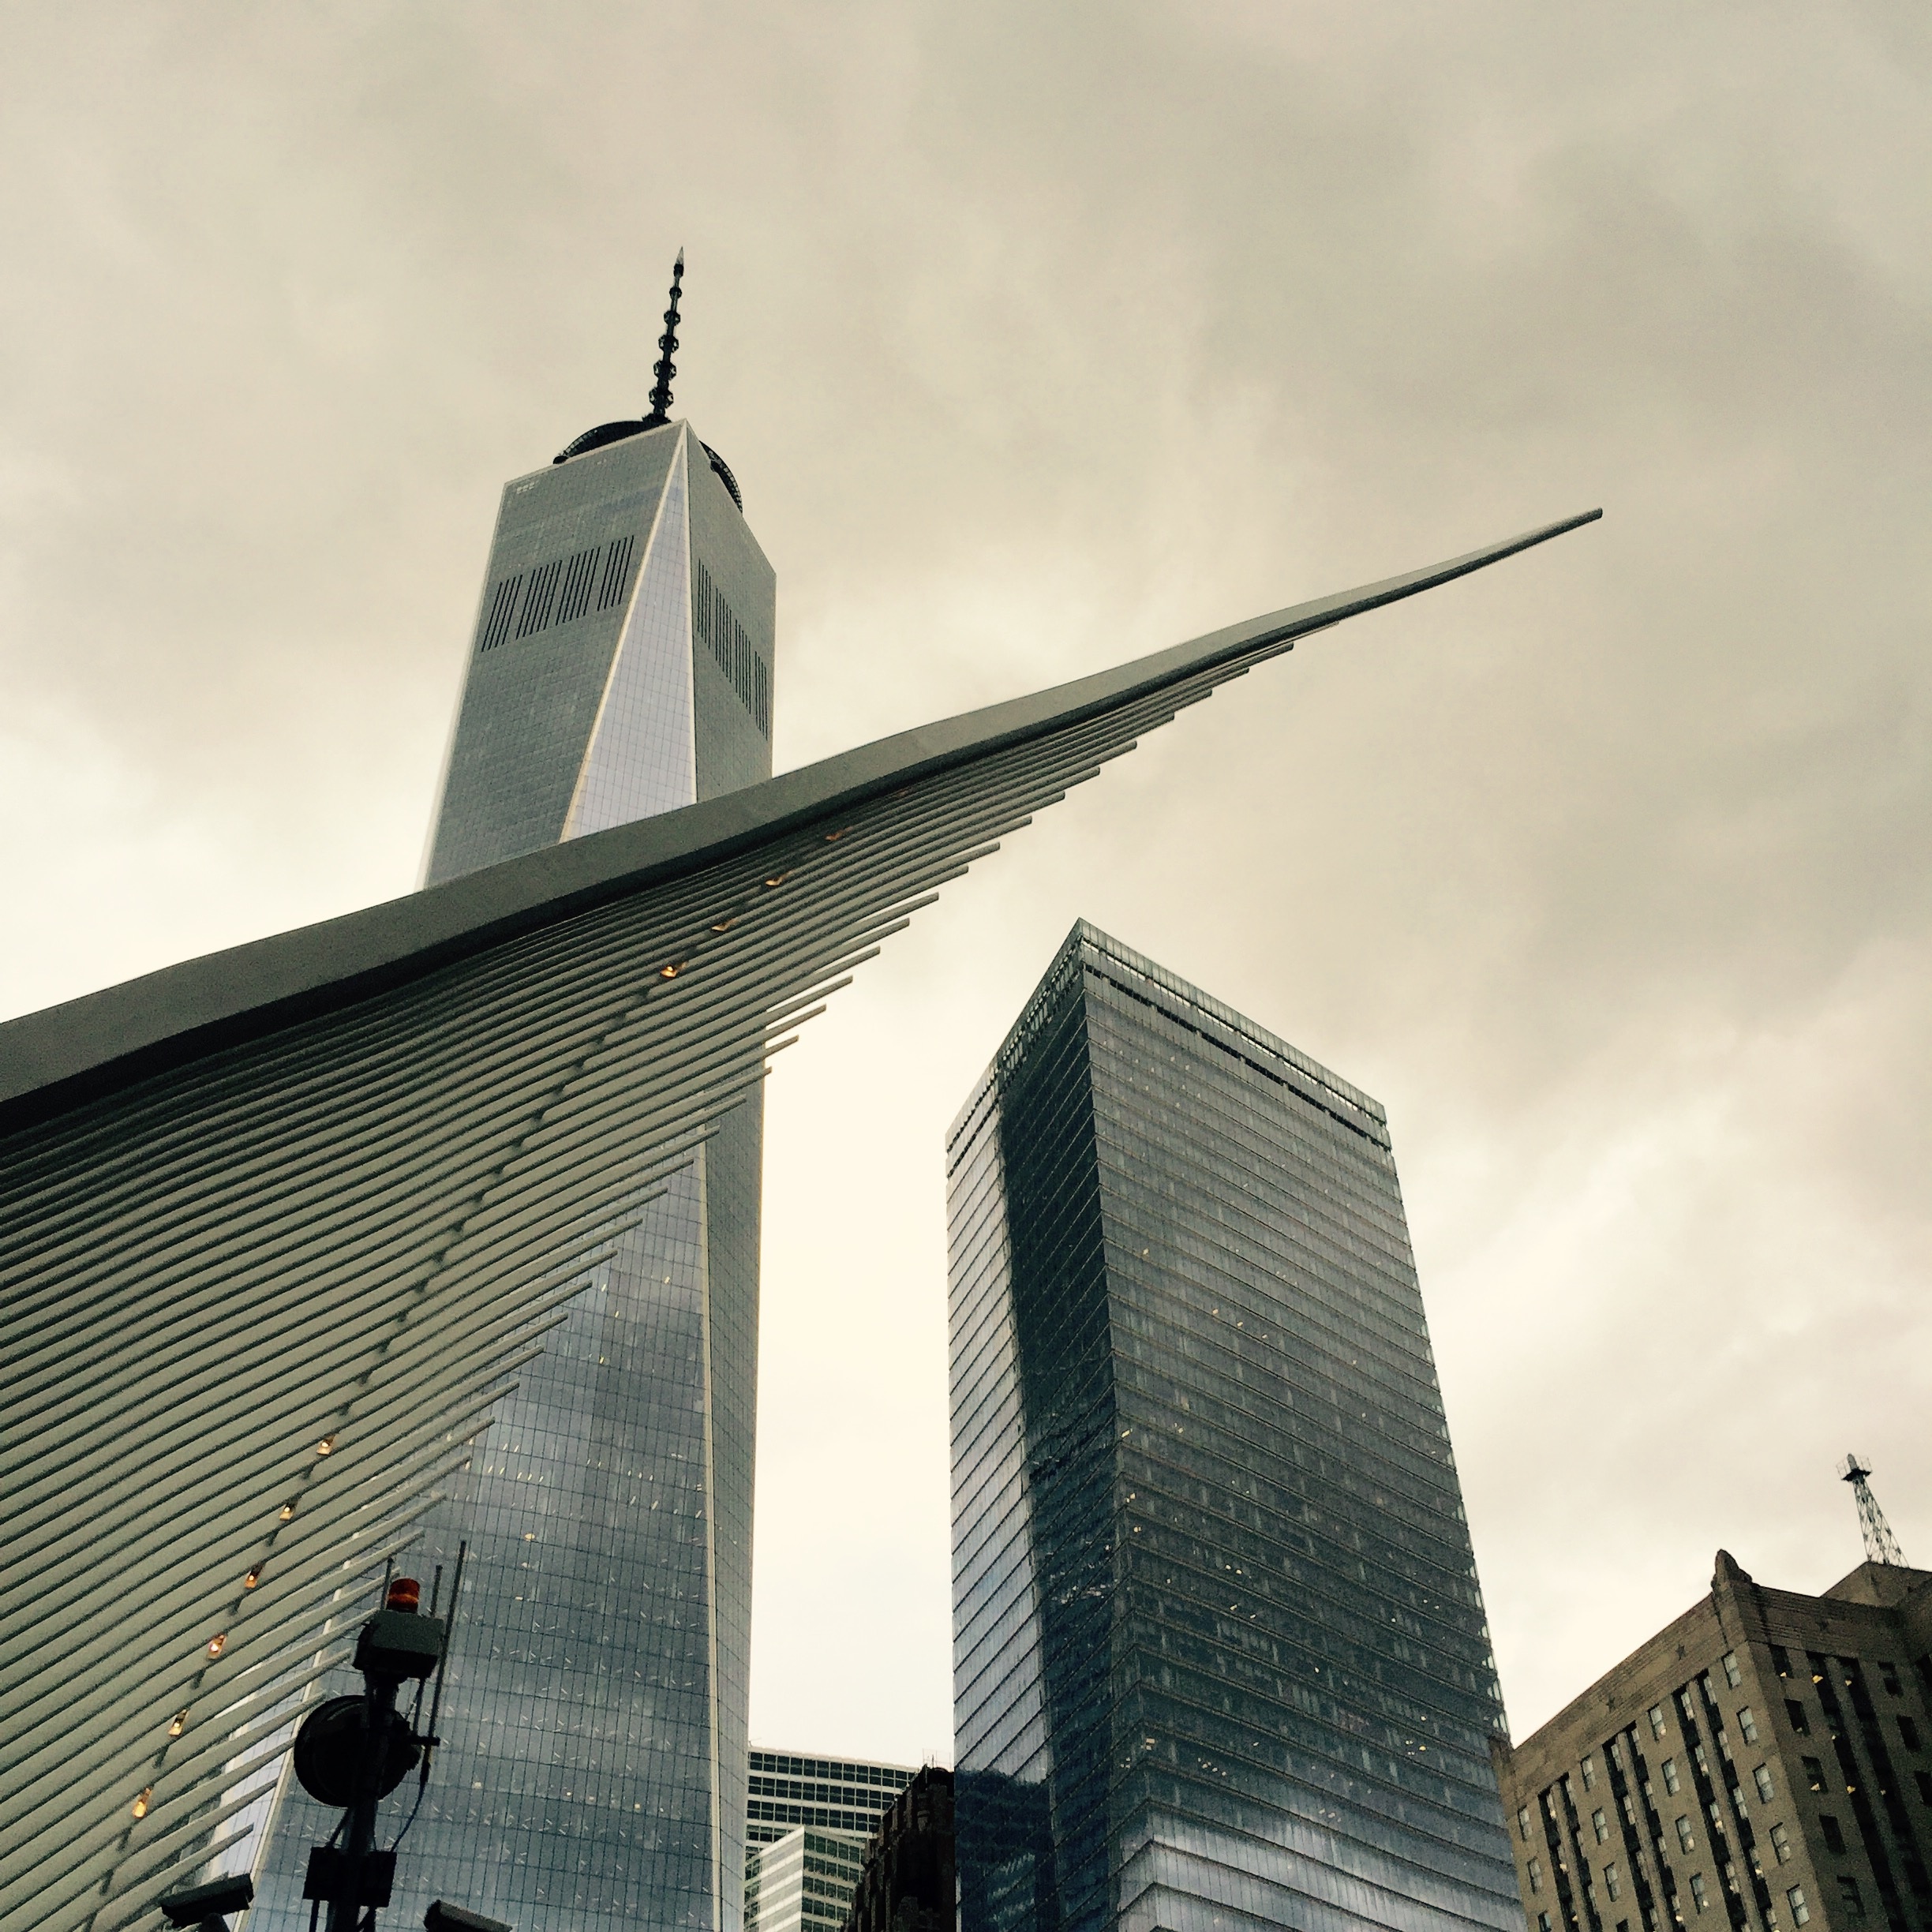
architecture, skyline, building, city, skyscraper, tower, landmark, tower block, spire, steeple, atmosphere of earth